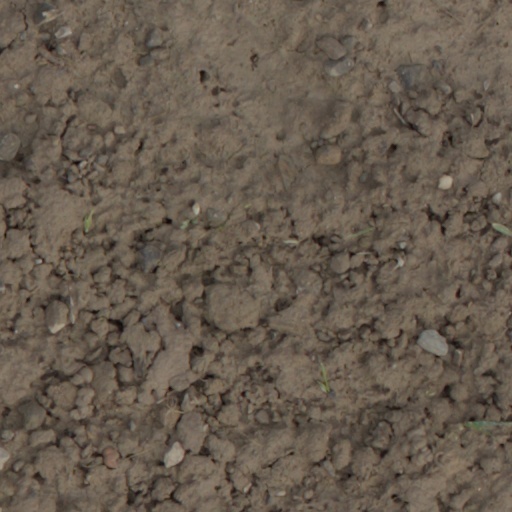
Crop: wheat